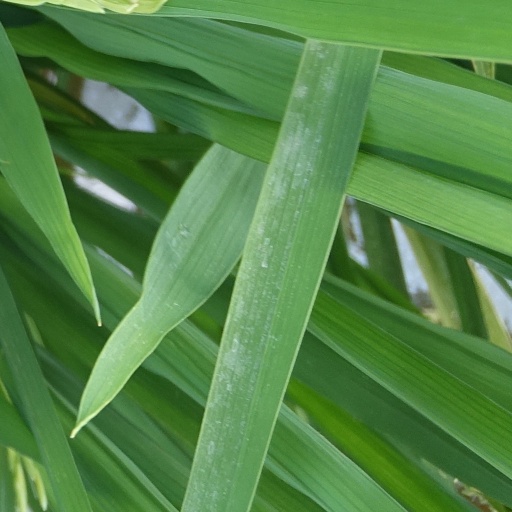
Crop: rice